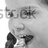
Emotion: happy